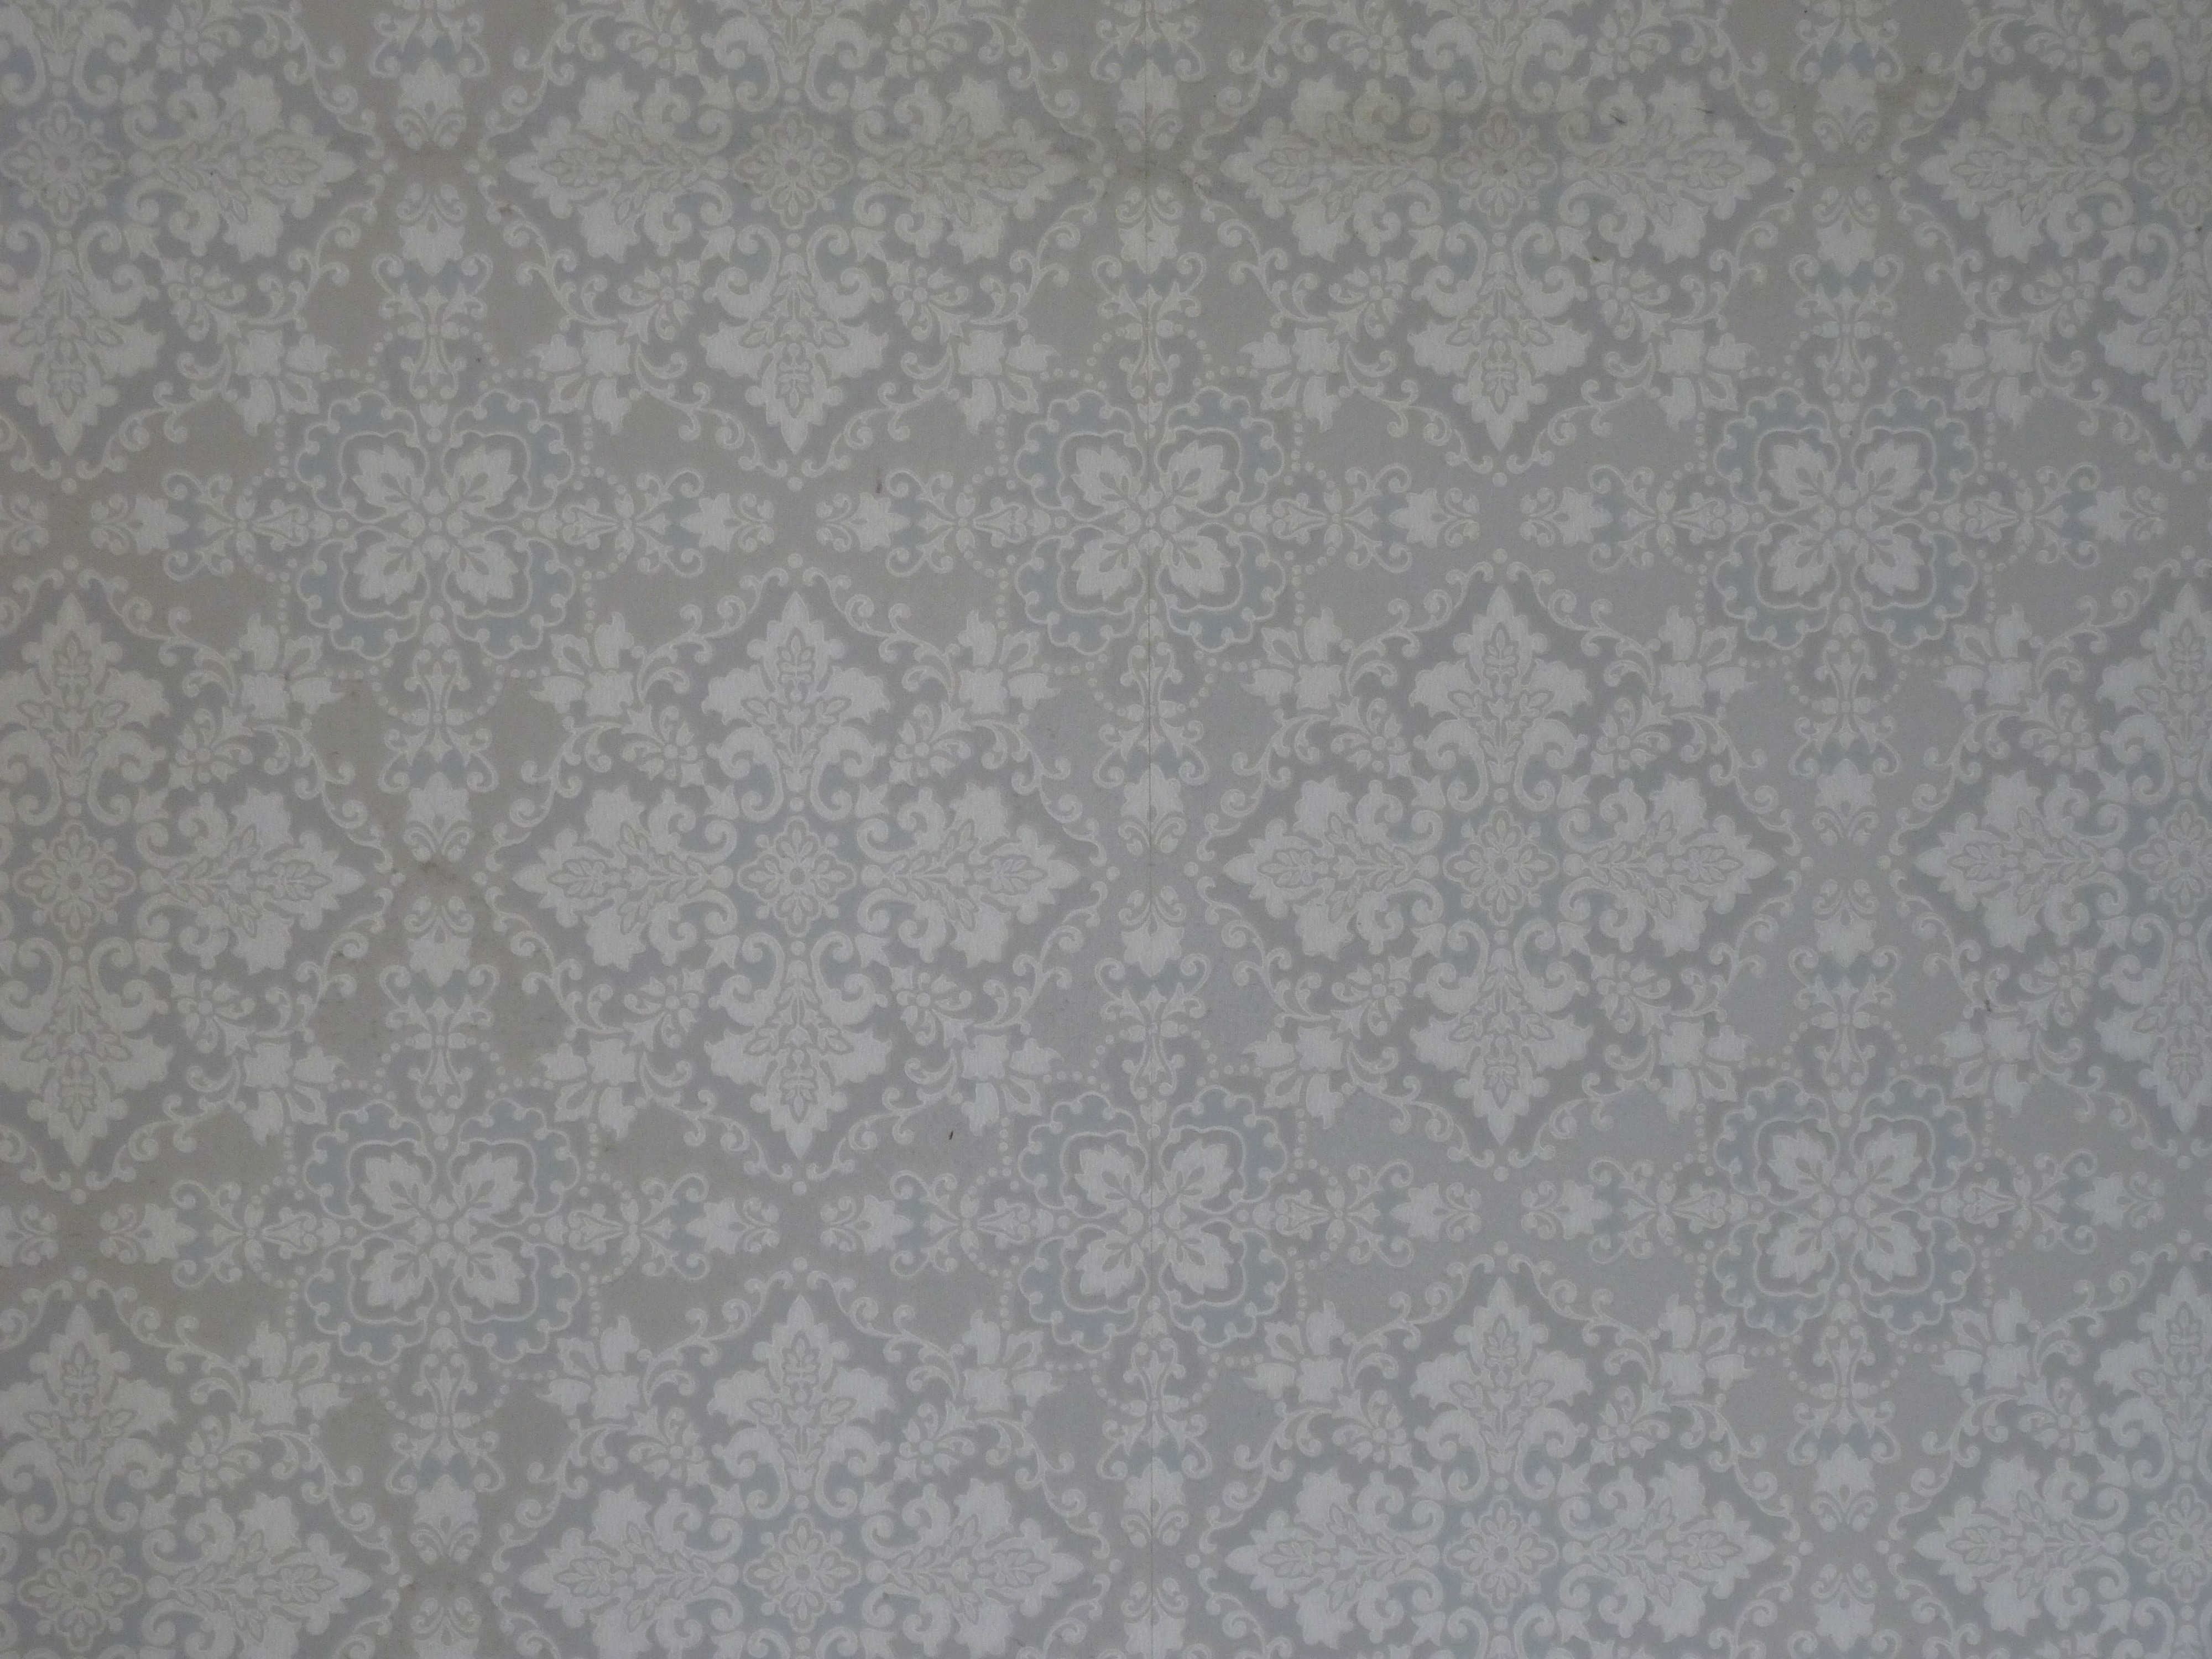
texture, floor, old, wall, pattern, tile, material, wallpaper, sixties, seventies, flooring